Sulzer (manufacturer)

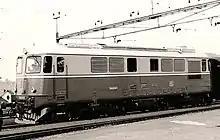
First Romanian Railways CFR Class 60 locomotive built in Switzerland

The time since 2003 is called a new beginning. Since then, the Group has been smaller but more profitable and has recorded strong growth. Sulzer increased operating income and net income by more than 50 percent.